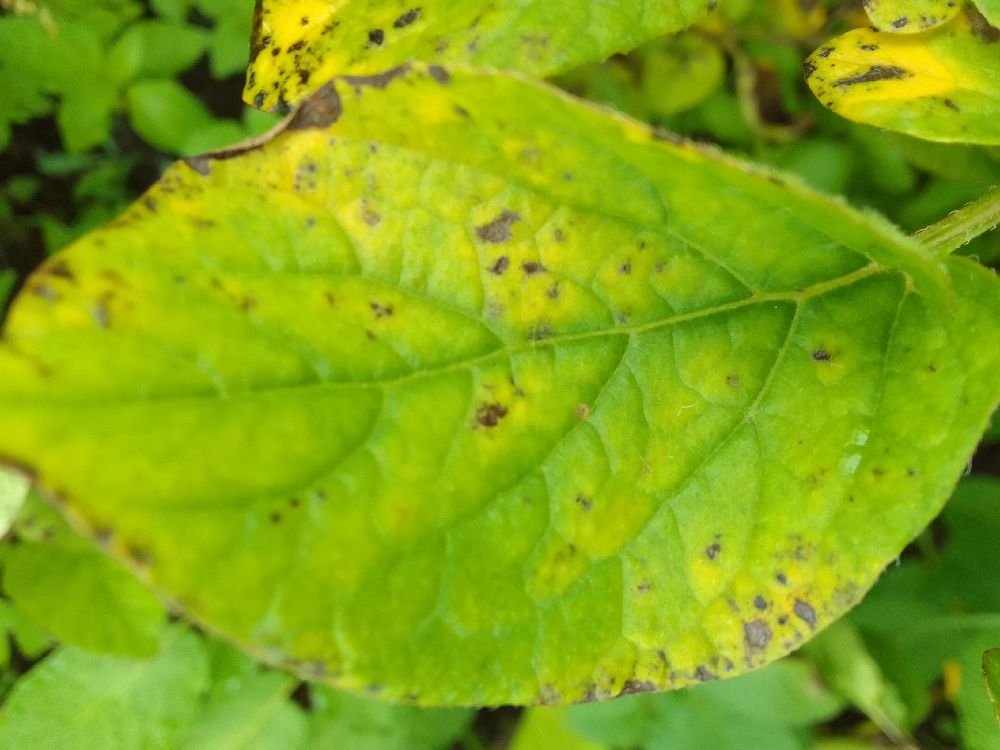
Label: Early blight